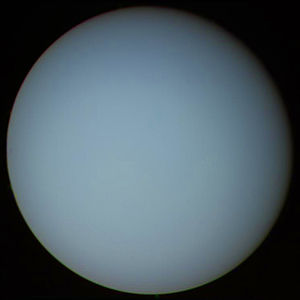
Uranus (planet)
Uranus set fra Voyager 2, 10. januar 1986
Uranus set fra Voyager 2, 10. januar 1986
Uranus er den syvende planet fra Solen i Solsystemet og var den første planet der blev opdaget i historisk tid. William Herschel opdagede d. 13. marts 1781 en tåget klat, som han først troede var en fjern komet. I slutningen af 1781 konkluderede han at himmellegemet bevægede sig i en planetbane. Uranus er en gasplanet og er, målt på diameteren, solsystemets tredjestørste planet efter Jupiter og Saturn. Uranus er opkaldt efter Jupiters morfar og farfar Uranos.